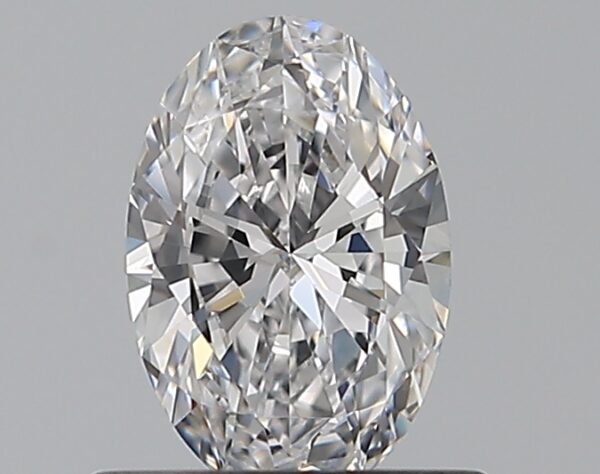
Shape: oval
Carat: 0.5
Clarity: VS2
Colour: D
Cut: EX
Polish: EX
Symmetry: VG
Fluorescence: N
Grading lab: GIA
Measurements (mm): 6.58 x 4.37 x 2.63